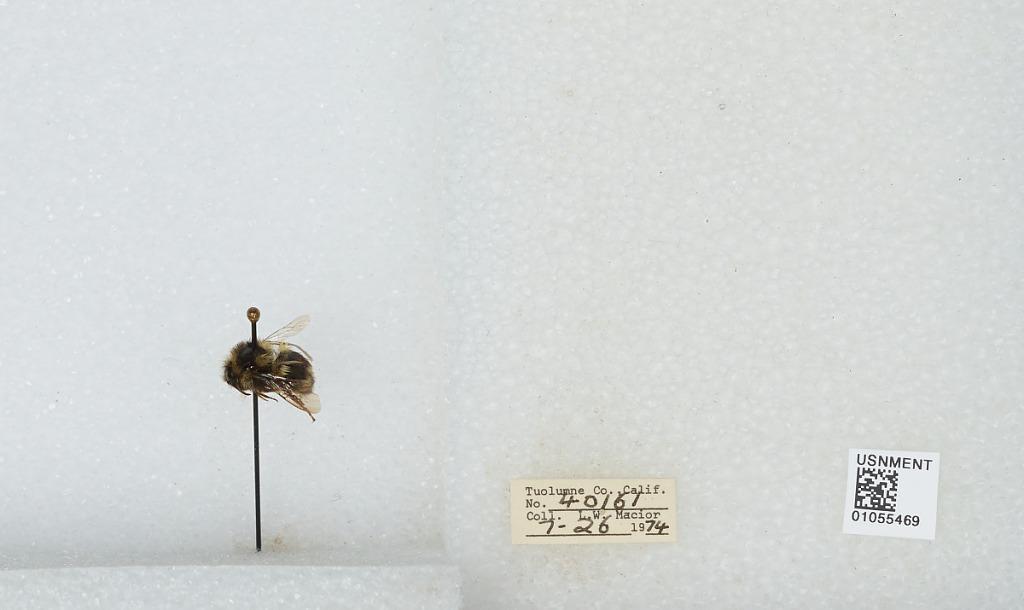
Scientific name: Bombus bifarius nearcticus
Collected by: L. Macior
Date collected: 1974-7-26
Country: United States
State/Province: California
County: Tuolumne
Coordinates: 38.02, -119.93